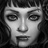
Emotion: neutral